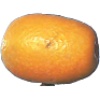
Label: Kumquats 1